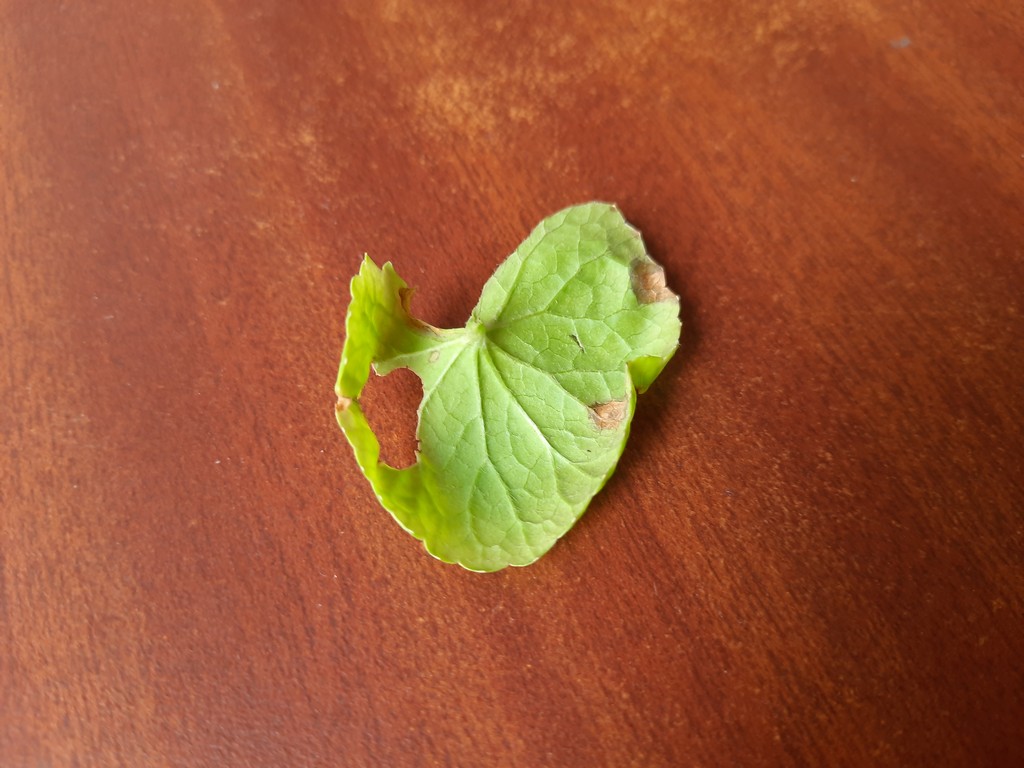
Label: Unhealthy